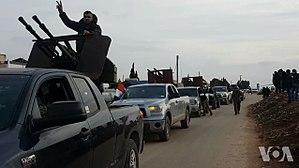
Entrée de milices pro-régime syriennes à Afrine le 20 février 2018.
La bataille d'Afrine, baptisée par la Turquie opération Rameau d'olivier, a lieu lors de la guerre civile syrienne. Cette deuxième intervention militaire turque en Syrie fait suite à l'opération Bouclier de l'Euphrate de 2016-2017. L'offensive est lancée le 20 janvier 2018 par l'armée turque et les rebelles syriens de l'Armée syrienne libre contre les forces kurdes des YPG, avec l'objectif de chasser ces derniers de la ville et de la région d'Afrine, sous leur contrôle depuis 2012. Au cours de la bataille, les Kurdes opposent initialement une forte résistance, mais l'armée turque finit par prendre l'avantage grâce à son artillerie lourde et ses frappes aériennes. Abandonnée par sa population, la ville d'Afrine est prise presque sans combat le 18 mars 2018 par les Turcs et les rebelles.